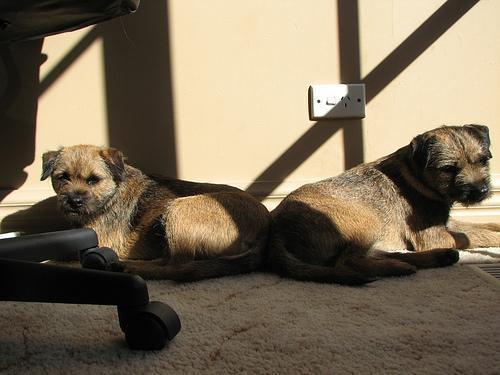
Border_terrier